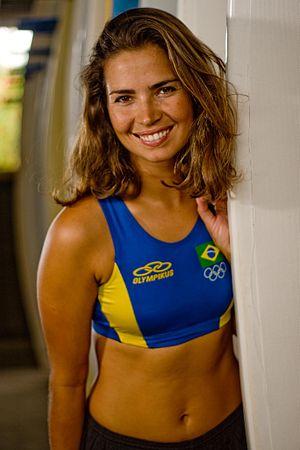
Isabel Swan est une skipper brésilienne née le 18 novembre 1983 à Rio de Janeiro.